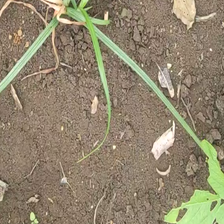
Weed species: Lavhala_(Cyperus_Rotundus)